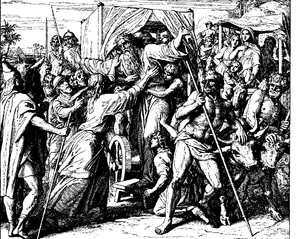
Gravure en bois pour «Die Bibel in Bildern», 1860. Português: José reencontra seu pai Jacó. Gn. 46:29."